Phi Pan Nam Range

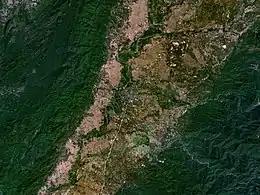
NASA picture of the Phi Pan Nam Mountains in Mueang Phrae District showing the deforestation of lowland areas

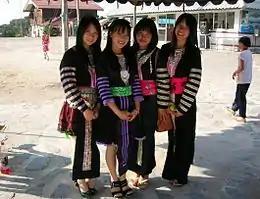
Hmong girls playing a ball game at Ban Phaya Phipak, Thoeng District, Chiang Rai Province

The Phi Pan Nam Range, also Pee Pan Nam, is a long system of mountain ranges in the eastern half of the Thai highlands. The range lies mostly in Thailand, although a small section in the northeast is within Sainyabuli and Bokeo provinces of Laos.